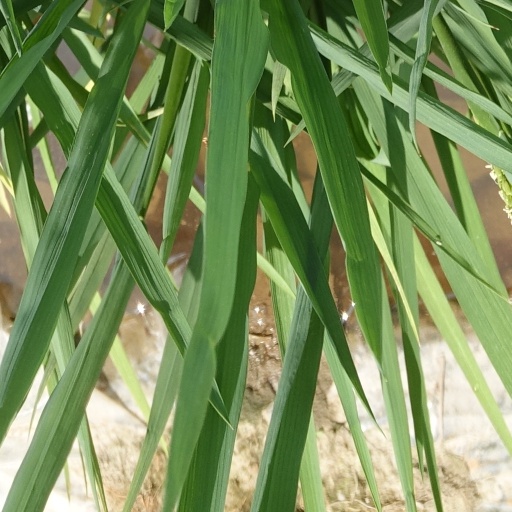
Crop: rice